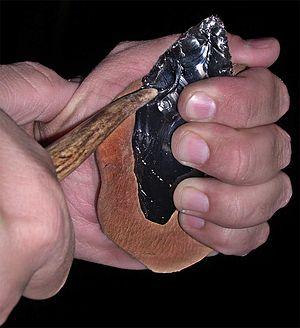
Retouche expérimentale par pression avec un compresseur en bois de cervidé